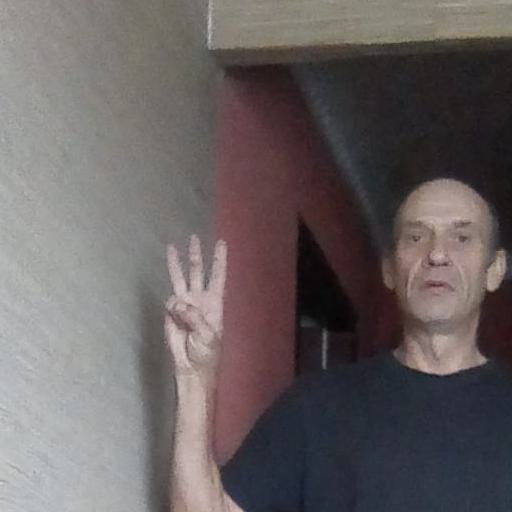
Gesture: three